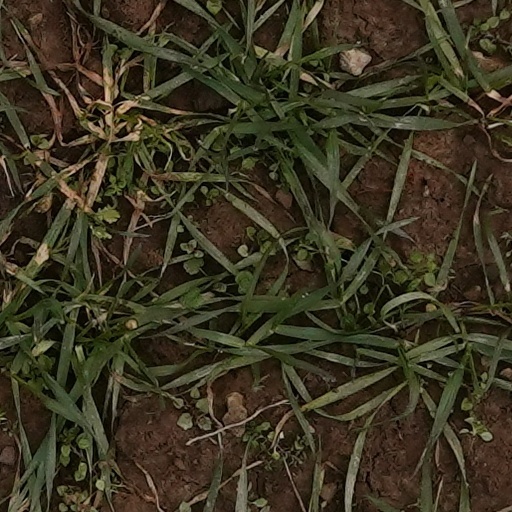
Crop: wheat